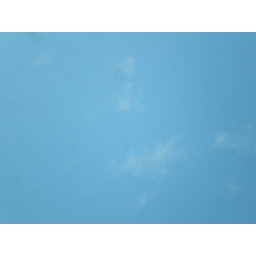
I took a load of random pictures of the sky in the car today.